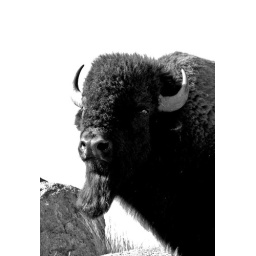
buffalo in black in white